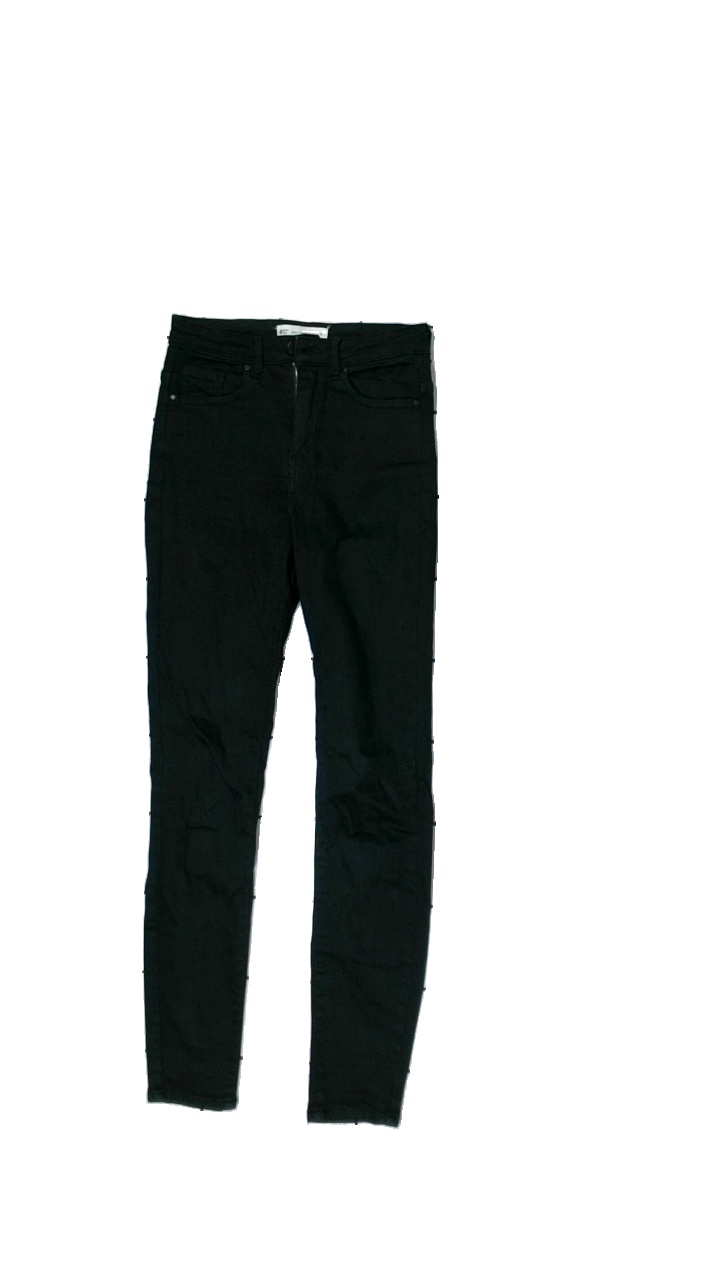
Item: Jeans (Ladies)
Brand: Gina Tricot
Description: Black tight jeans
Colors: Black
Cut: Tight
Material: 100% Cotton
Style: Denim
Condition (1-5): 1
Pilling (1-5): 5
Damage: Damaged elastane
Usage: Recycle
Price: <50